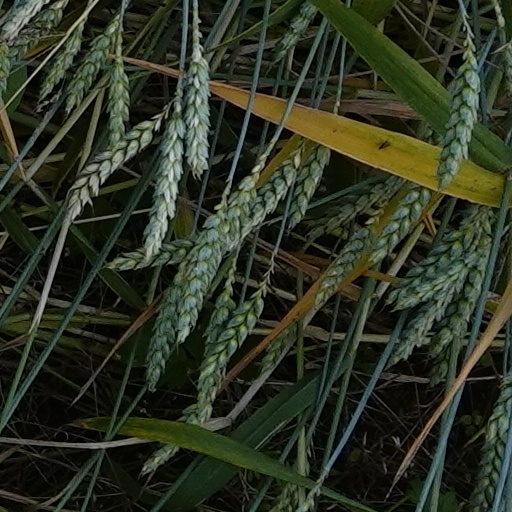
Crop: wheat